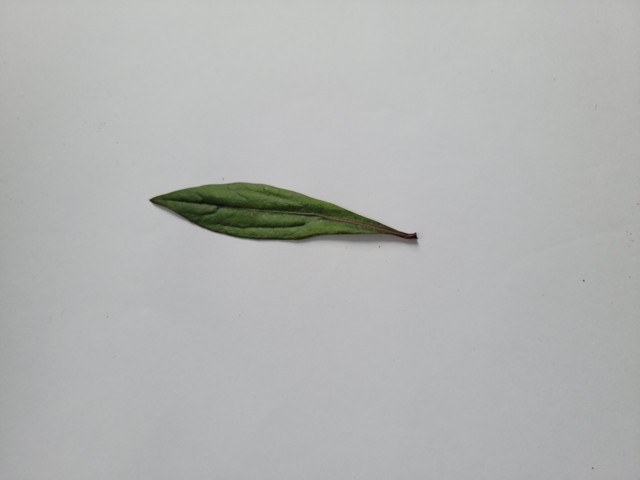
Plant: ayapan